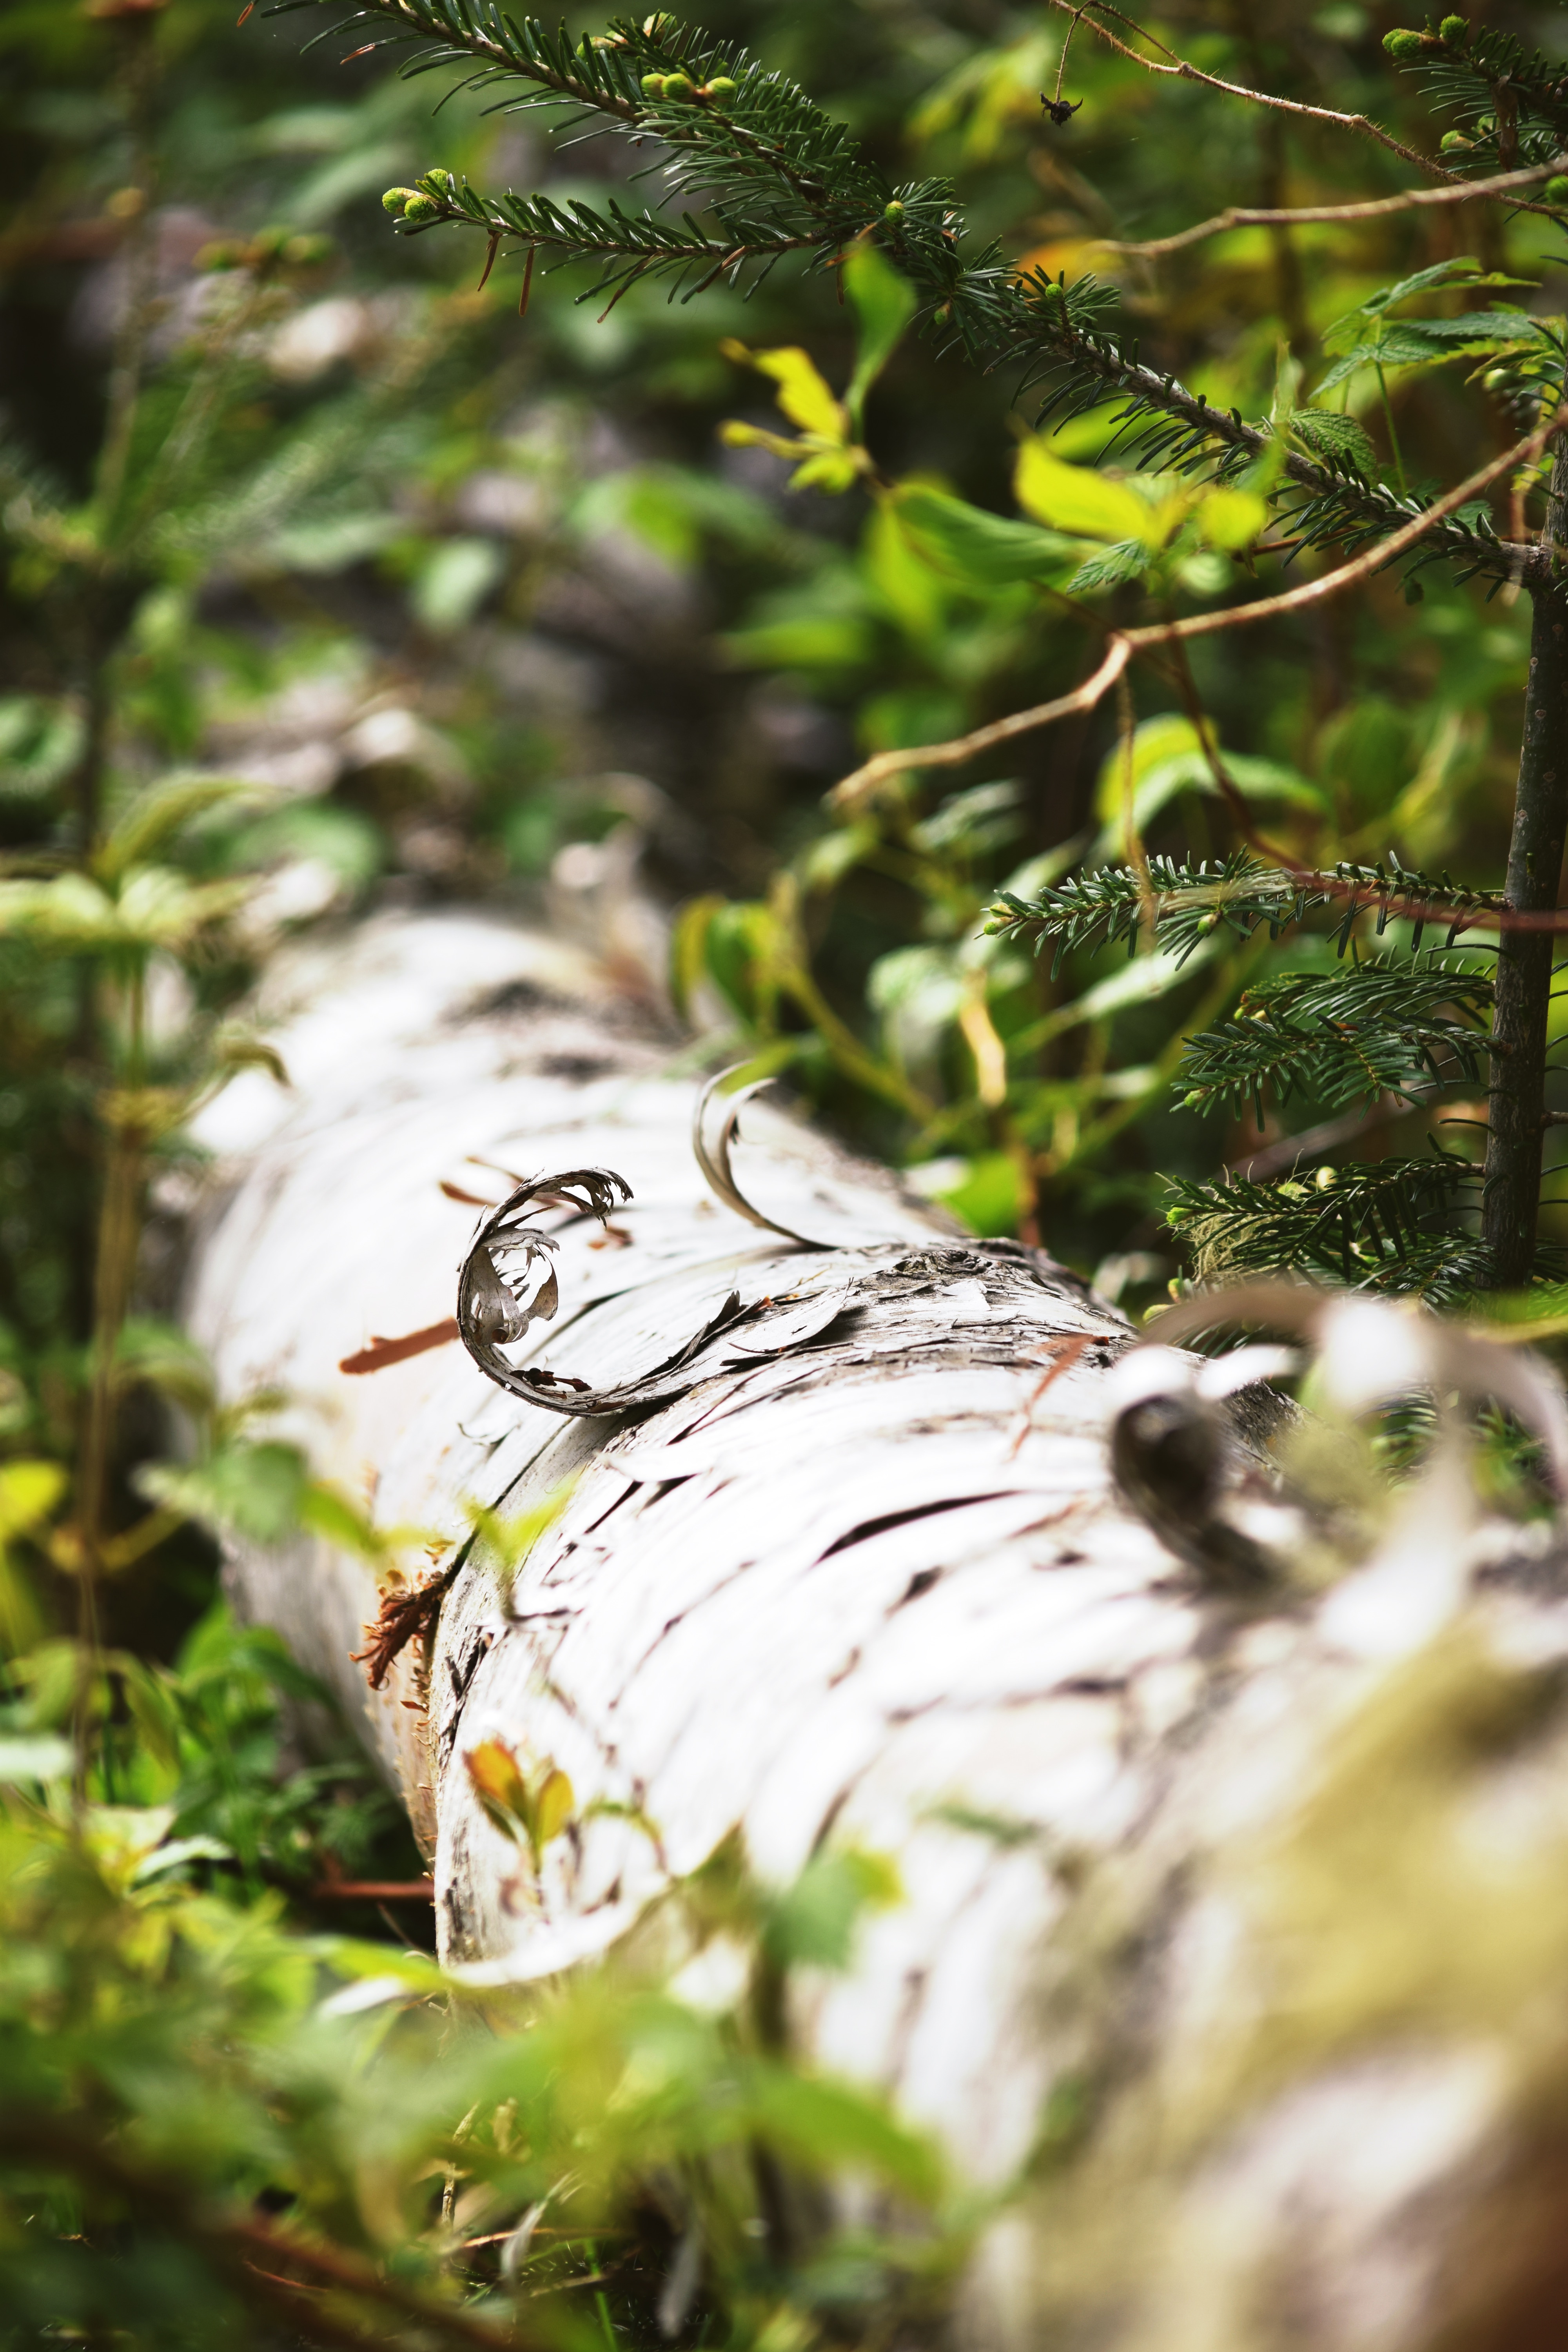
tree, nature, forest, branch, leaf, flower, wildlife, green, jungle, insect, autumn, botany, flora, fauna, invertebrate, rainforest, woodland, habitat, macro photography, natural environment